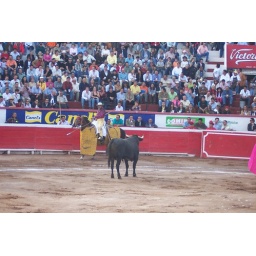
The Picador stabs the bull several times with the spear. The horse is completely covered in padding and is blindfolded.